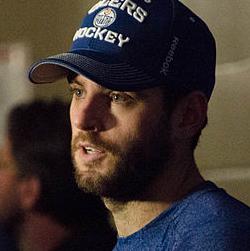
Age: 26